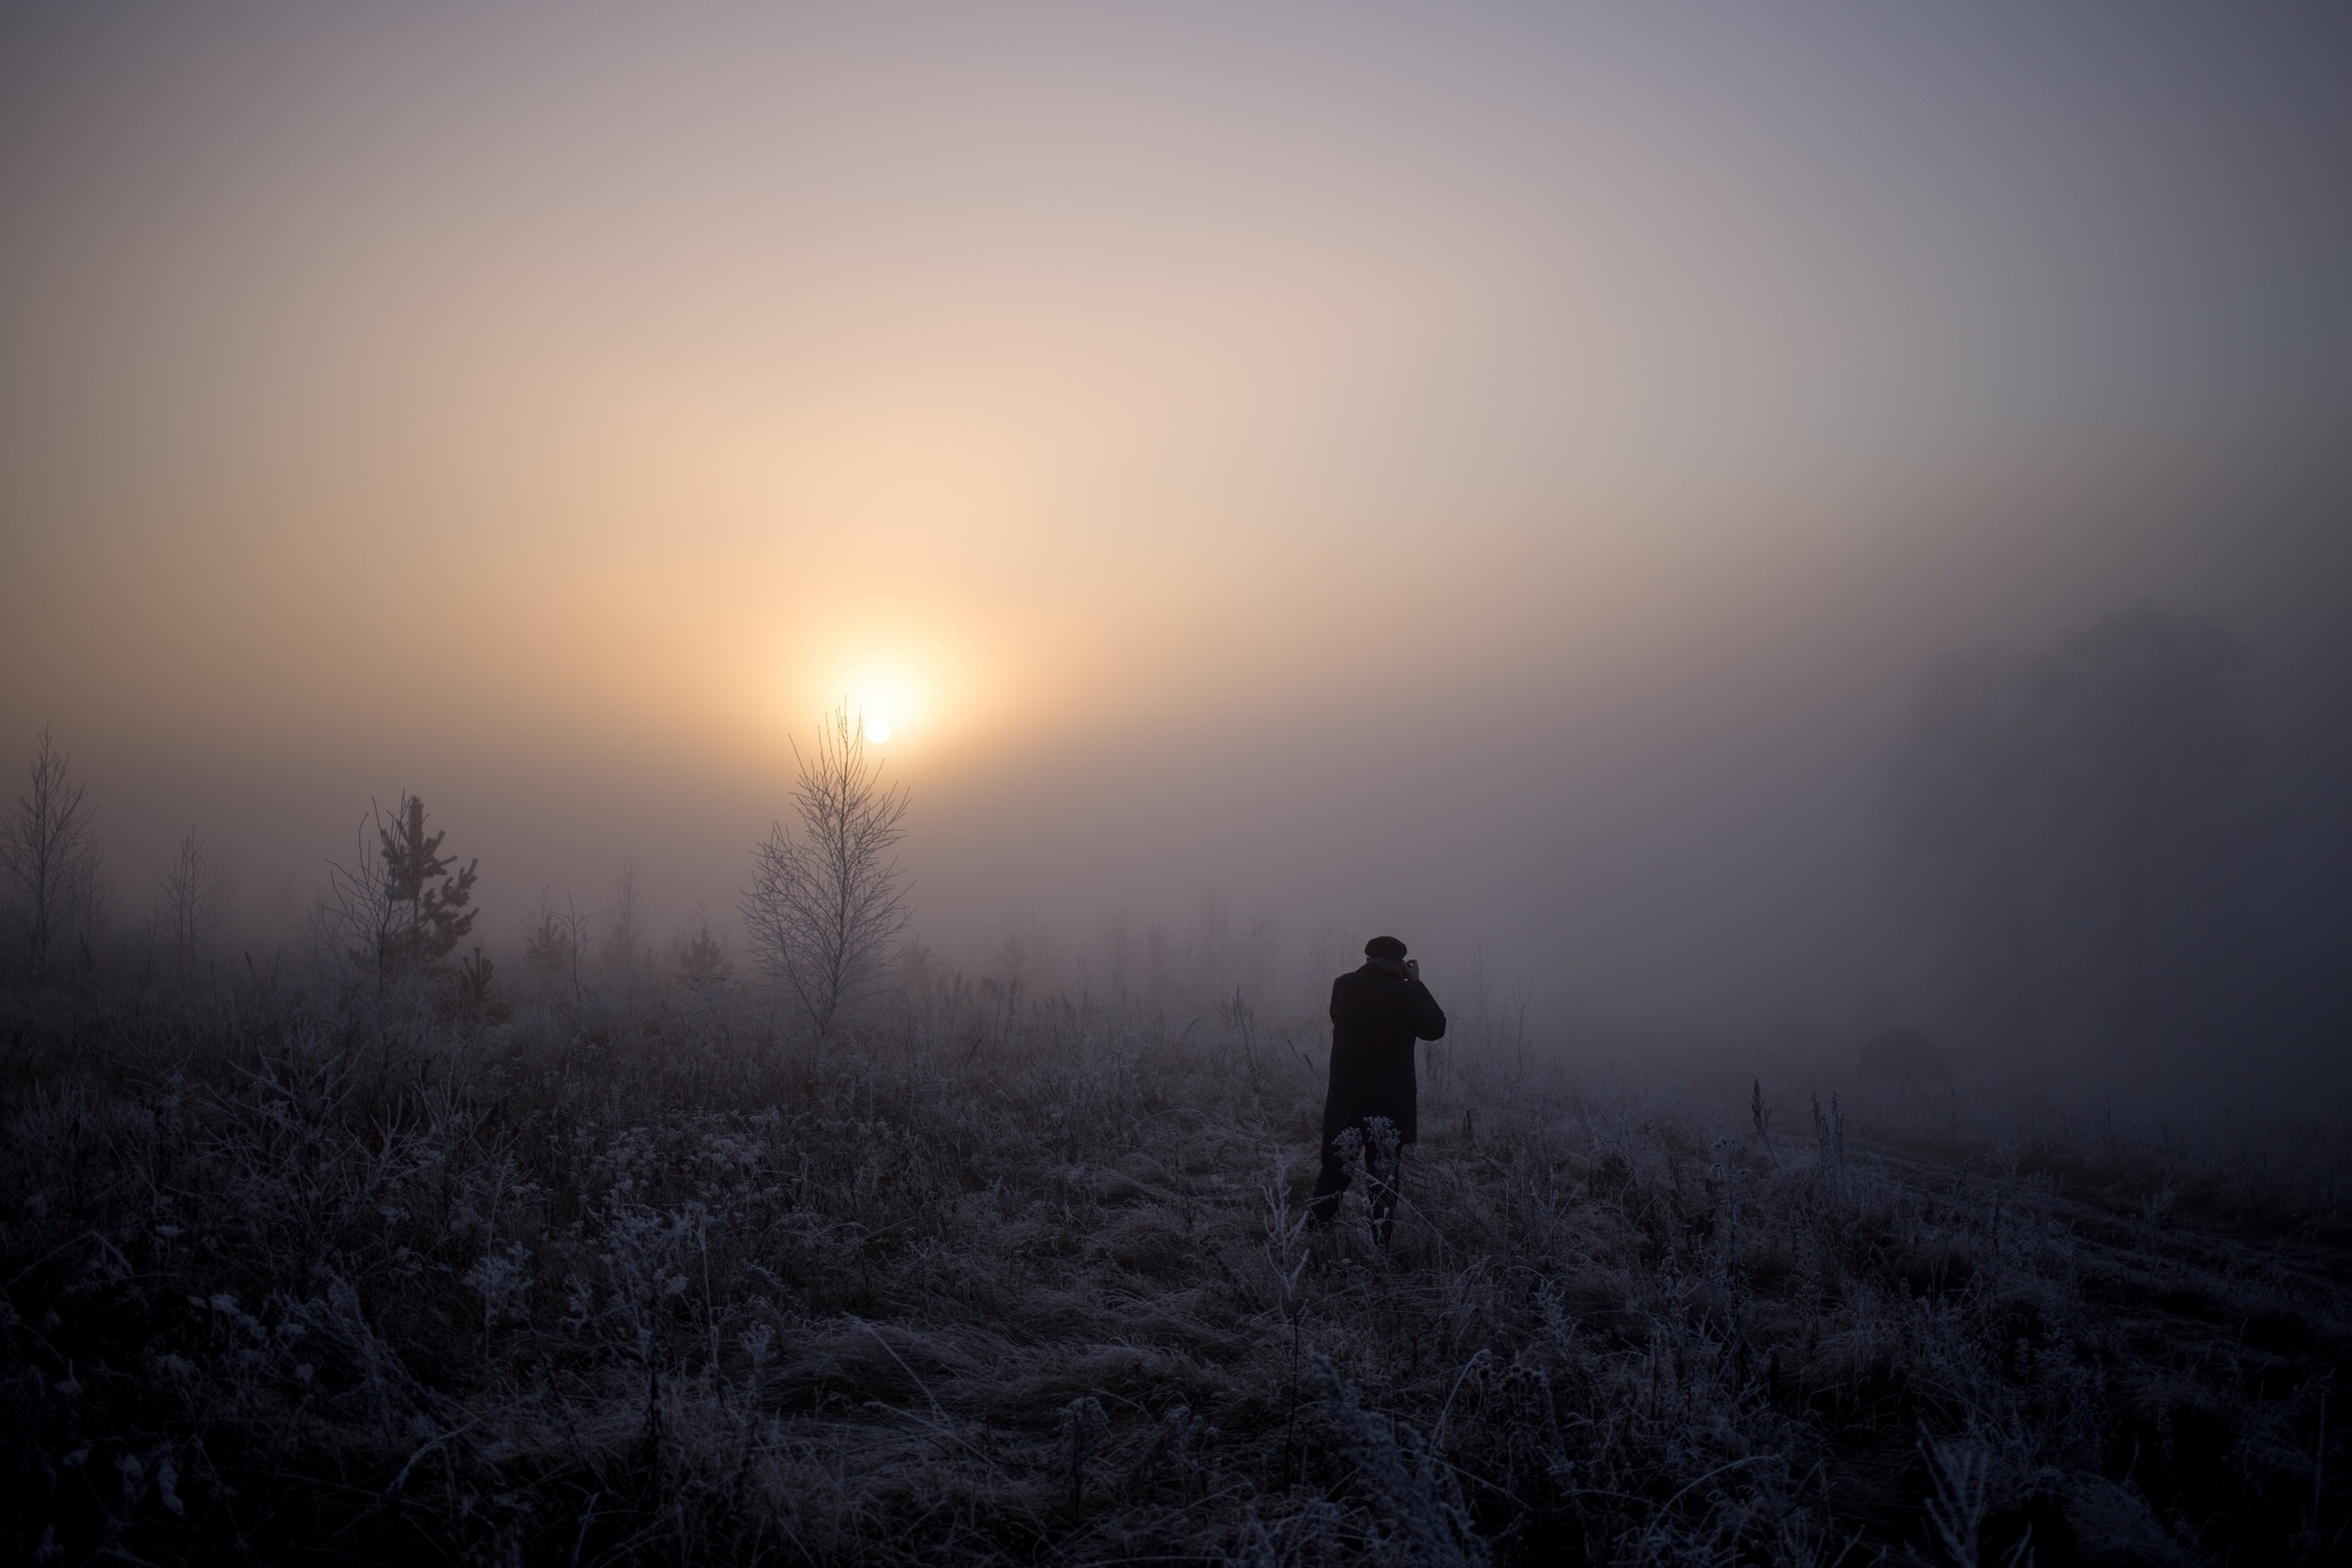
landscape, outdoor, horizon, person, mountain, snow, cold, winter, light, cloud, sun, fog, sunrise, sunset, mist, sunlight, morning, dawn, atmosphere, dusk, evening, scenery, weather, darkness, atmospheric phenomenon